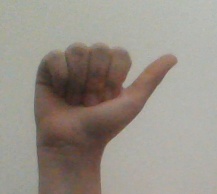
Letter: dhad